Kuzguncuk

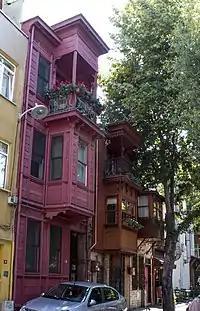
Kuzguncuk streets

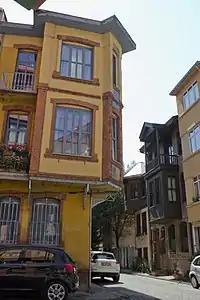
Kuzguncuk streets

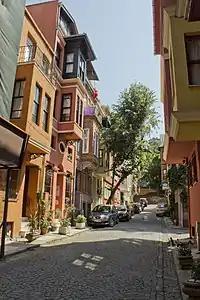
Kuzguncuk streets

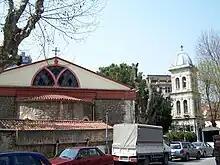
Agios Panteleimonas Greek Orthodox Church in Kuzguncuk

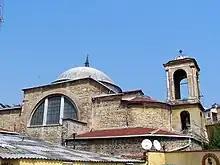
Surp Krikor Lusavoriç Armenian Church in Kuzguncuk.

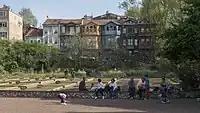
Kuzguncuk community garden

The word "kuzguncuk" means "little raven" or "barred window of a prison door" in Turkish. The name is said to have come from a holy person named Kuzgun Baba, who lived in the area during the time of Sultan Mehmet II or from the corruption of a previous name, Kozinitza.